Gelena Velikanova

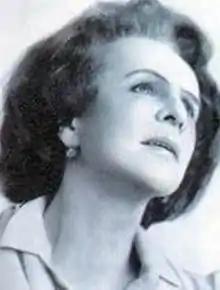

Gelena Martselievna Velikanova (27 February 1923 – 10 November 1998) was a Soviet traditional pop performer, who popular in the 1950s and 1960s and best remembered for her 1959 hit "Landyshi" (Lily of the Valley). She was honoured with the People's Artist of Russia title in 1992. Velikanova then lost her voice due to incompetent medical treatment and had to stop performing. She died in 1998, two hours before her farewell concert in Moscow.